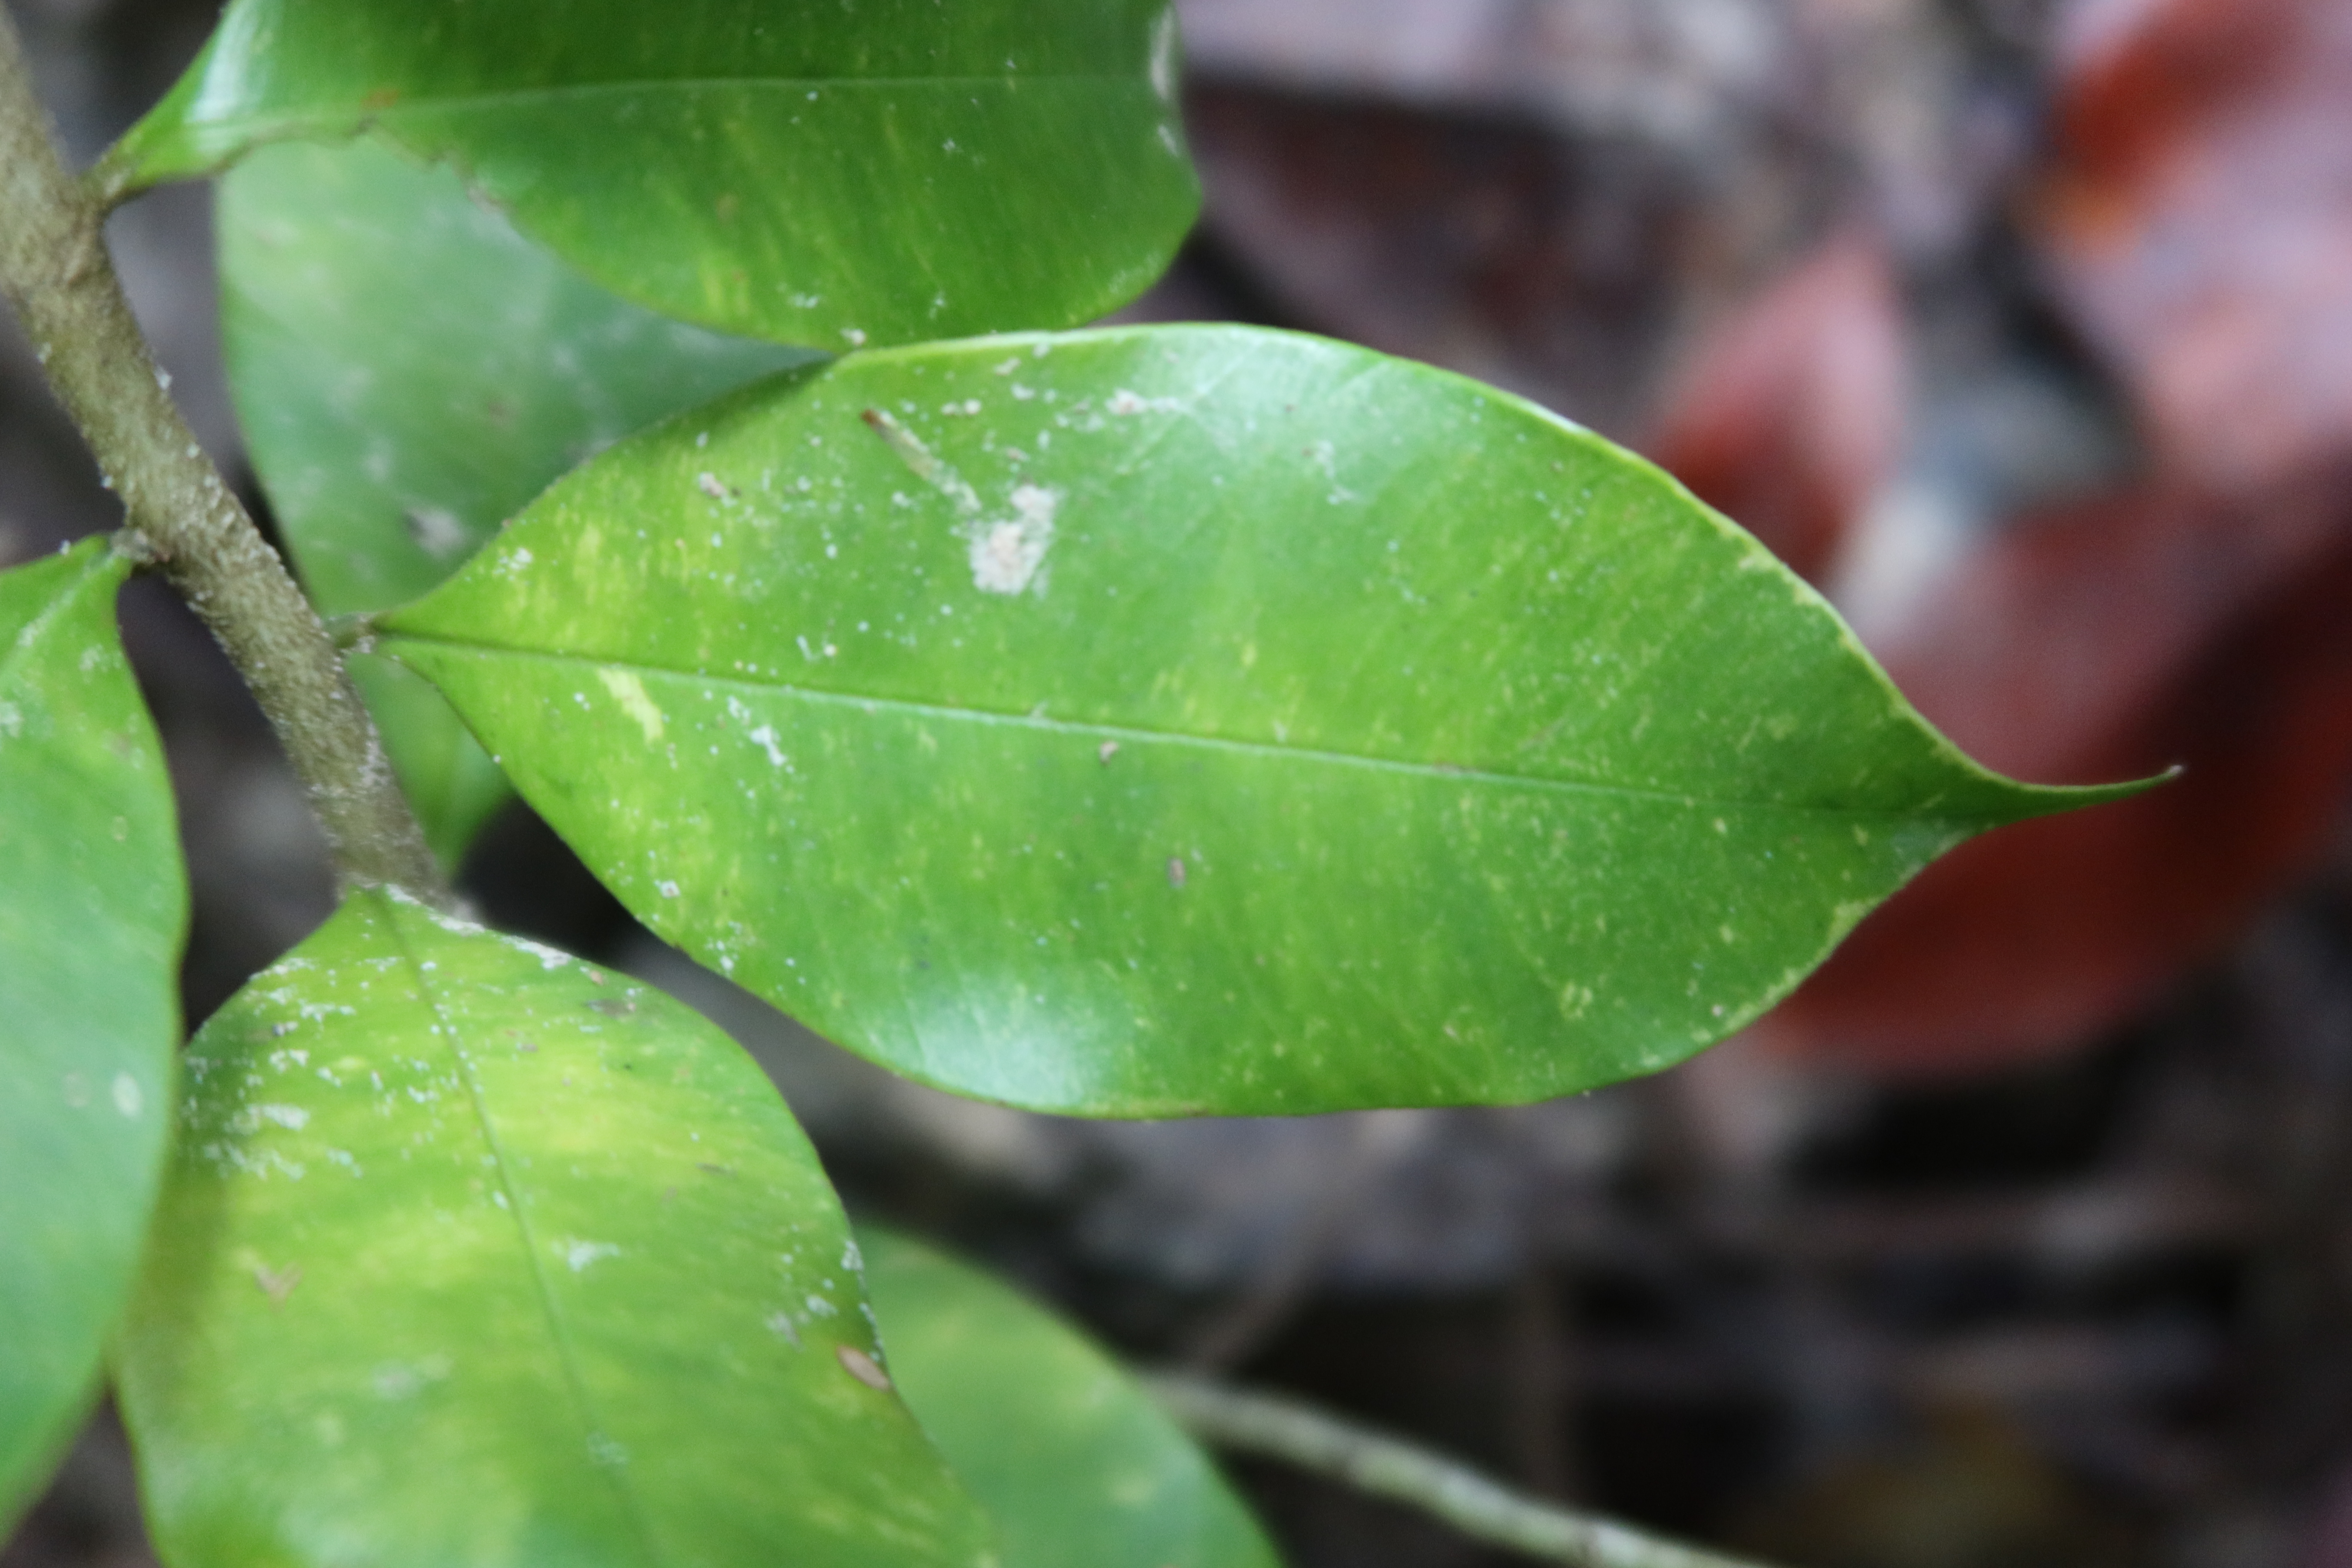
Label: Mealy bugs